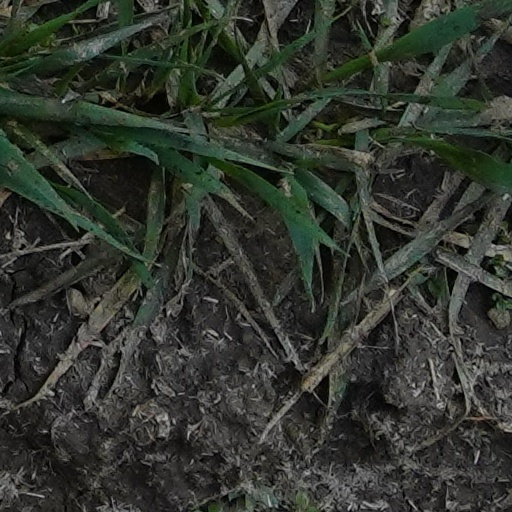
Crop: wheat